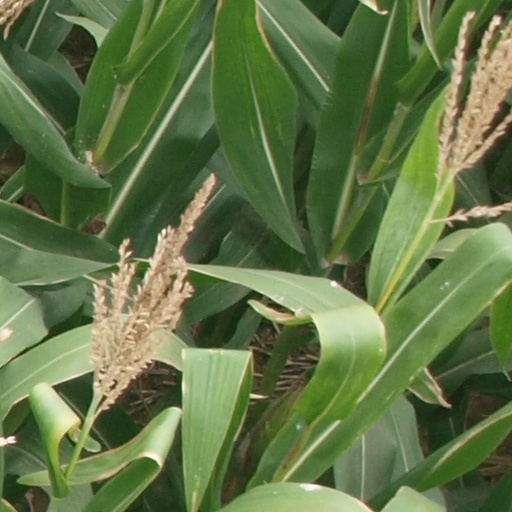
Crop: maize; corn